Operation Epsom

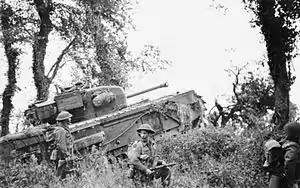

With no attacks during the night, the German command believed that the British offensive had been contained. During the early hours of 27 June, the II SS Panzer Corps was ordered to resume preparations for its counter-offensive towards Bayeux. On the right of the British advance, the I SS Panzer Corps launched a counter-attack with 80 tanks, which was disorganised by artillery-fire, before foundering on the anti-tank guns of the 49th (West Riding) Infantry Division, who then resumed their attempt to secure VIII Corps flank. Rauray was taken by the 49th Division at 16:00 on 27 June, after further determined fighting against the 12th SS Panzer Division. German forces had been diverted from opposing VIII Corps advance and the fall of Rauray denied the Germans an important observation point, although they remained in control of an area of high ground to the south.